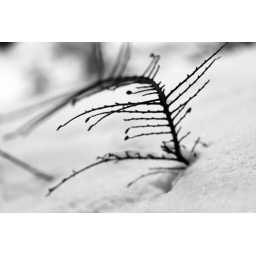
Dried plant sticked out on the ground covered by the snow